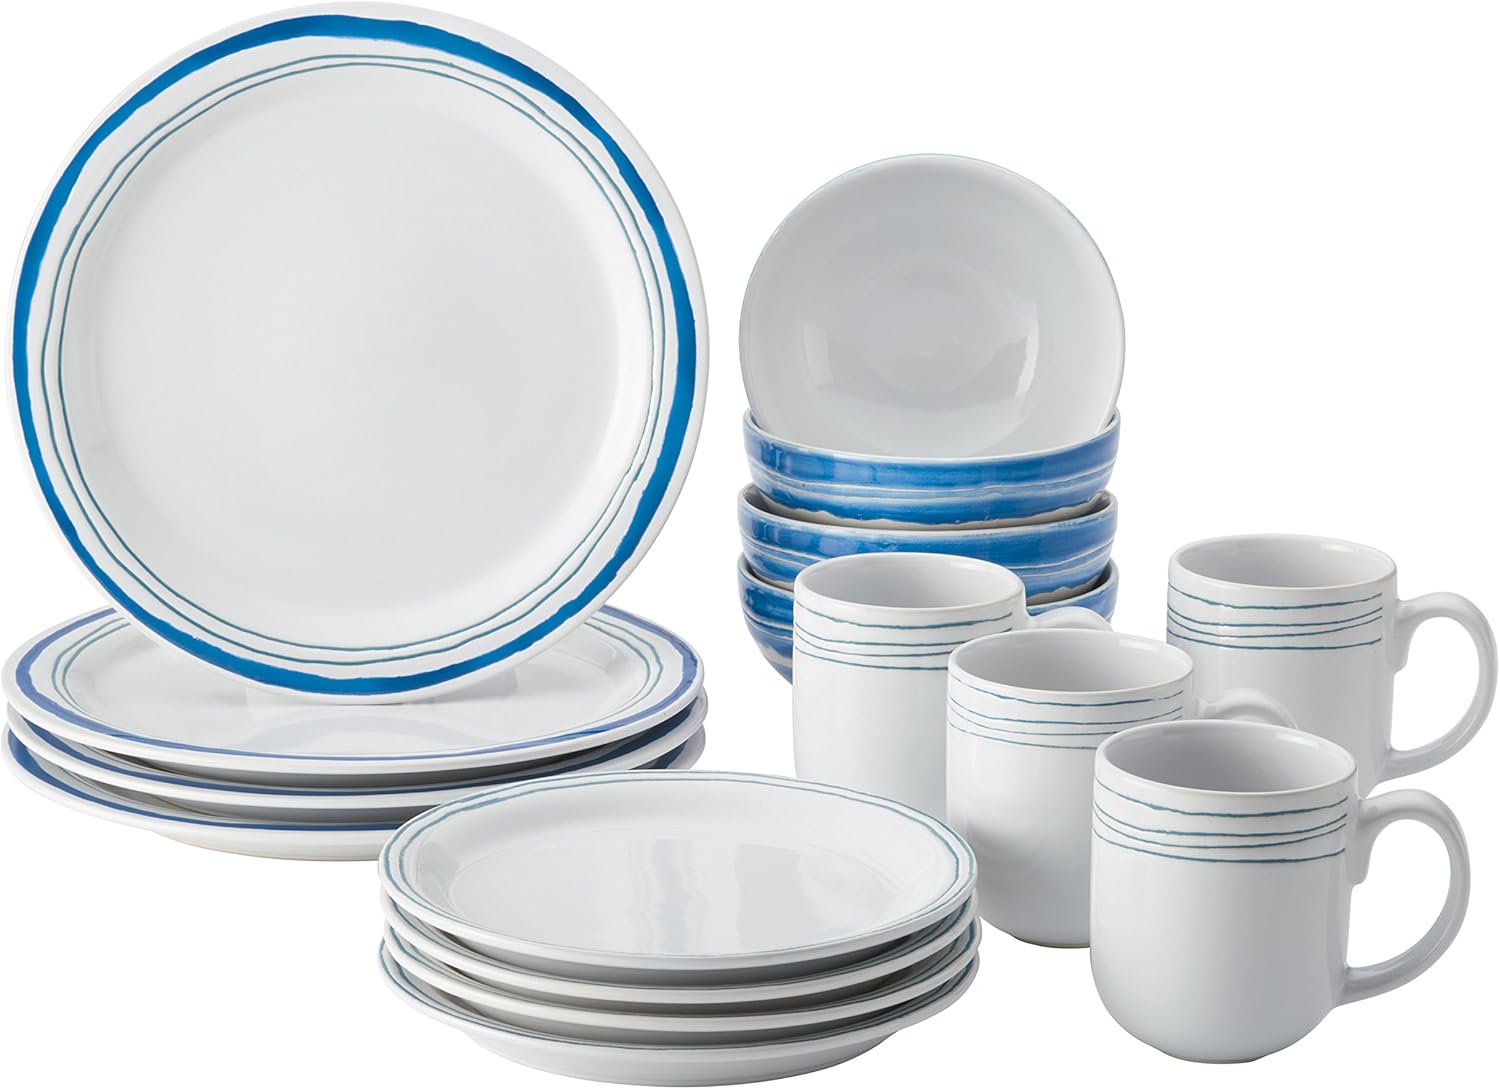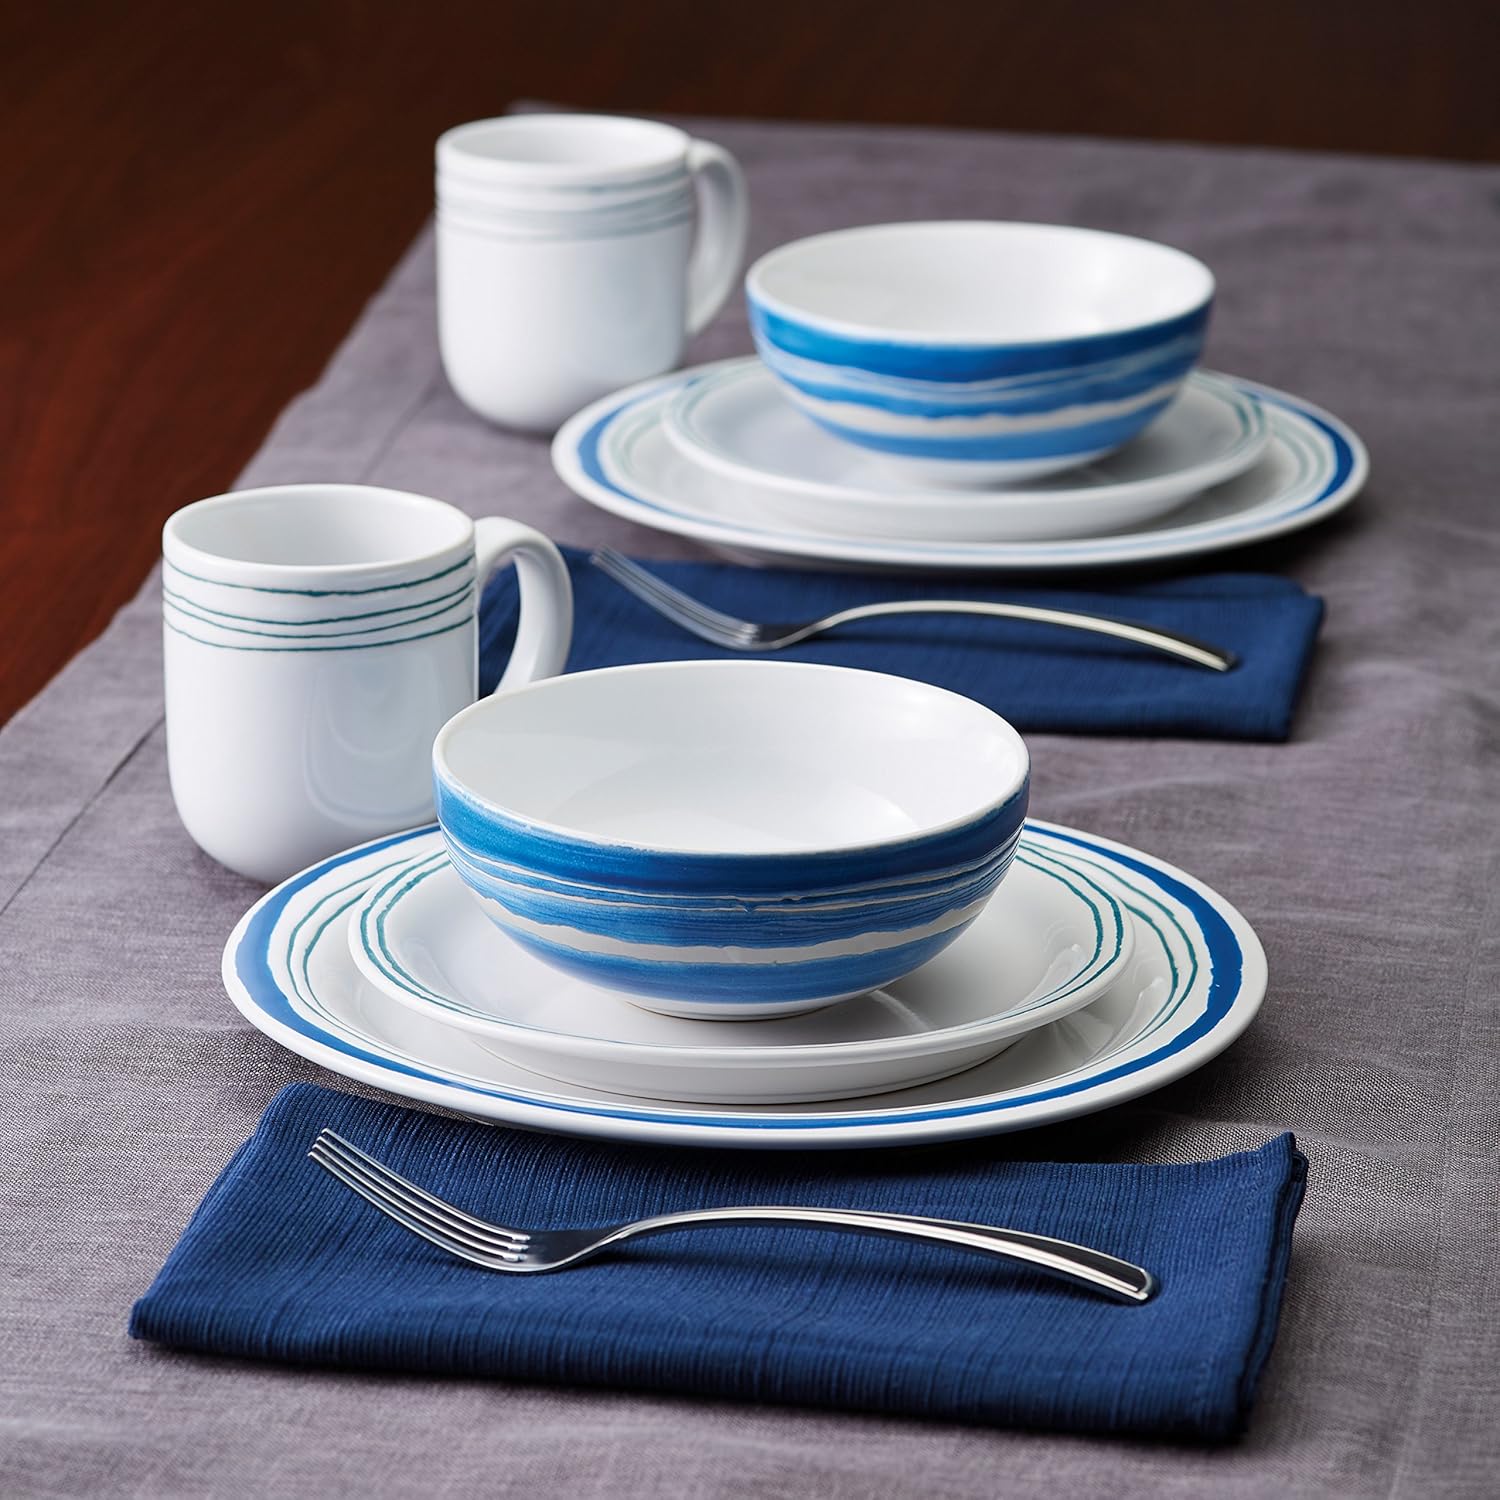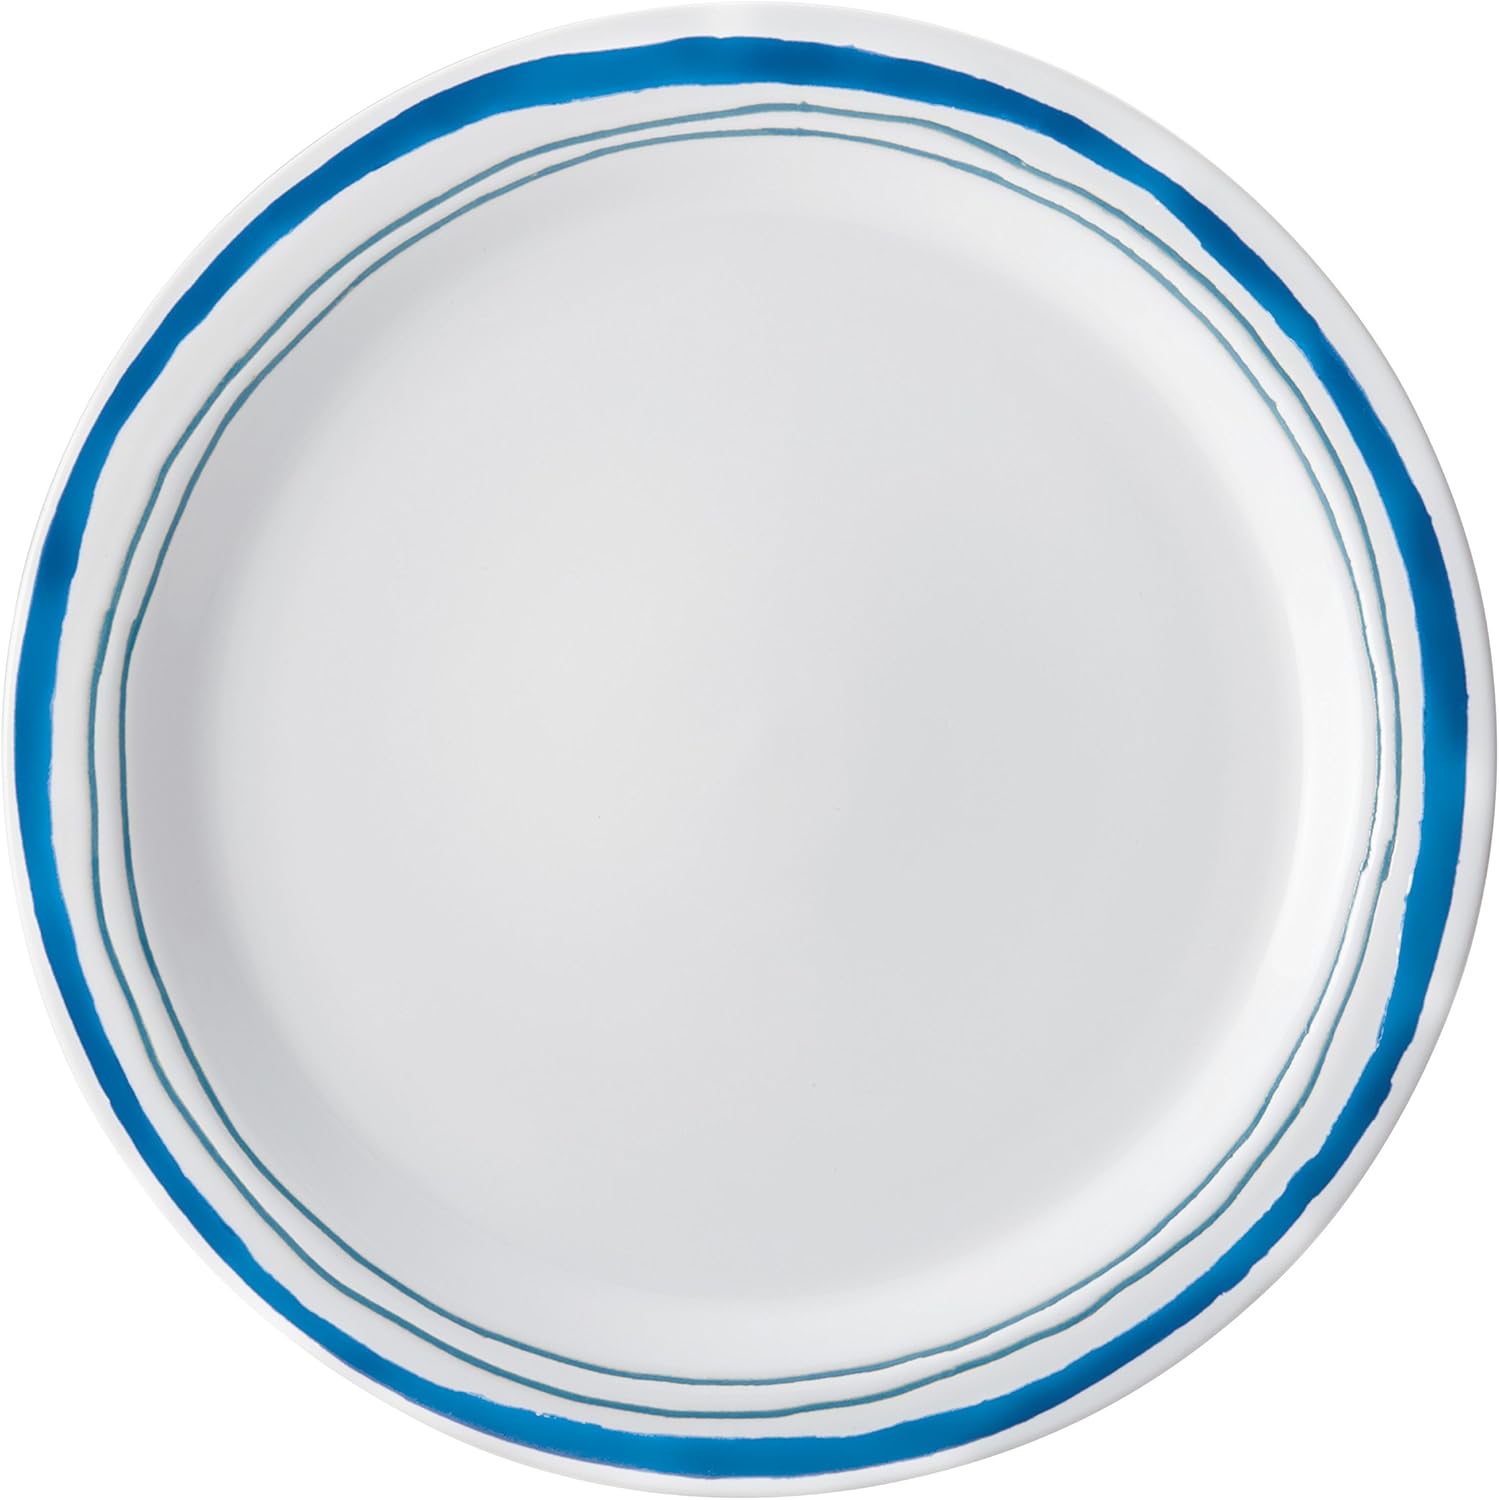
Rachael Ray Brushstrokes Stoneware Dinnerware Set, 16-Piece, Blue/Aqua
Category: Amazon Home
Top the table indoors and out, all year long for everyday eating and entertaining both, with the Rachael Ray Brushstrokes Stoneware Dinnerware 16-Piece Set. Rachael Ray Brushstrokes Dinnerware takes a simple, modernist-inspired pattern and refreshes that with a new look for today's home and table. From plates to bowls to mugs, coordinating colors and lines tk around each rim and play off the other pieces in the set. Used separately or together, all the pieces in this full dinner set for four make placing a stylish, welcoming table feel effortless. The dinnerware is constructed from durable, nonporous stoneware that's perfect for using meal after meal as well as for those special gatherings. Rachael Ray's Brushstrokes dinner set is conveniently microwave, freezer, and dishwasher safe, and when necessary, each piece can be warmed in the oven at 250 Degree for up to 20 minutes. With a Quality Assurance Guarantee, the dinnerware mixes, matches, and combines with other kitchenware and serve ware from Rachael Ray for unique tabletop personality. Put a stroke of style genius on the tabletop at mealtime whether the eating's everyday or special occasion, with the durable, distinctive Rachael Ray Brushstrokes Stoneware Dinnerware 16-Piece Set.
Features: Rachael Ray Brushstrokes Dinnerware adds subtle lines and fresh color to modernist-inspired tabletop design | Constructed from sturdy nonporous stoneware that's perfect for every day meals and special occasions both | Perfect for mixing, matching, and combining for unique tabletop personality | Warming-oven safe to 250 Degree for up to 20 minutes, and conveniently microwave, freezer, and dishwasher safe | Quality Assurance Guarantee